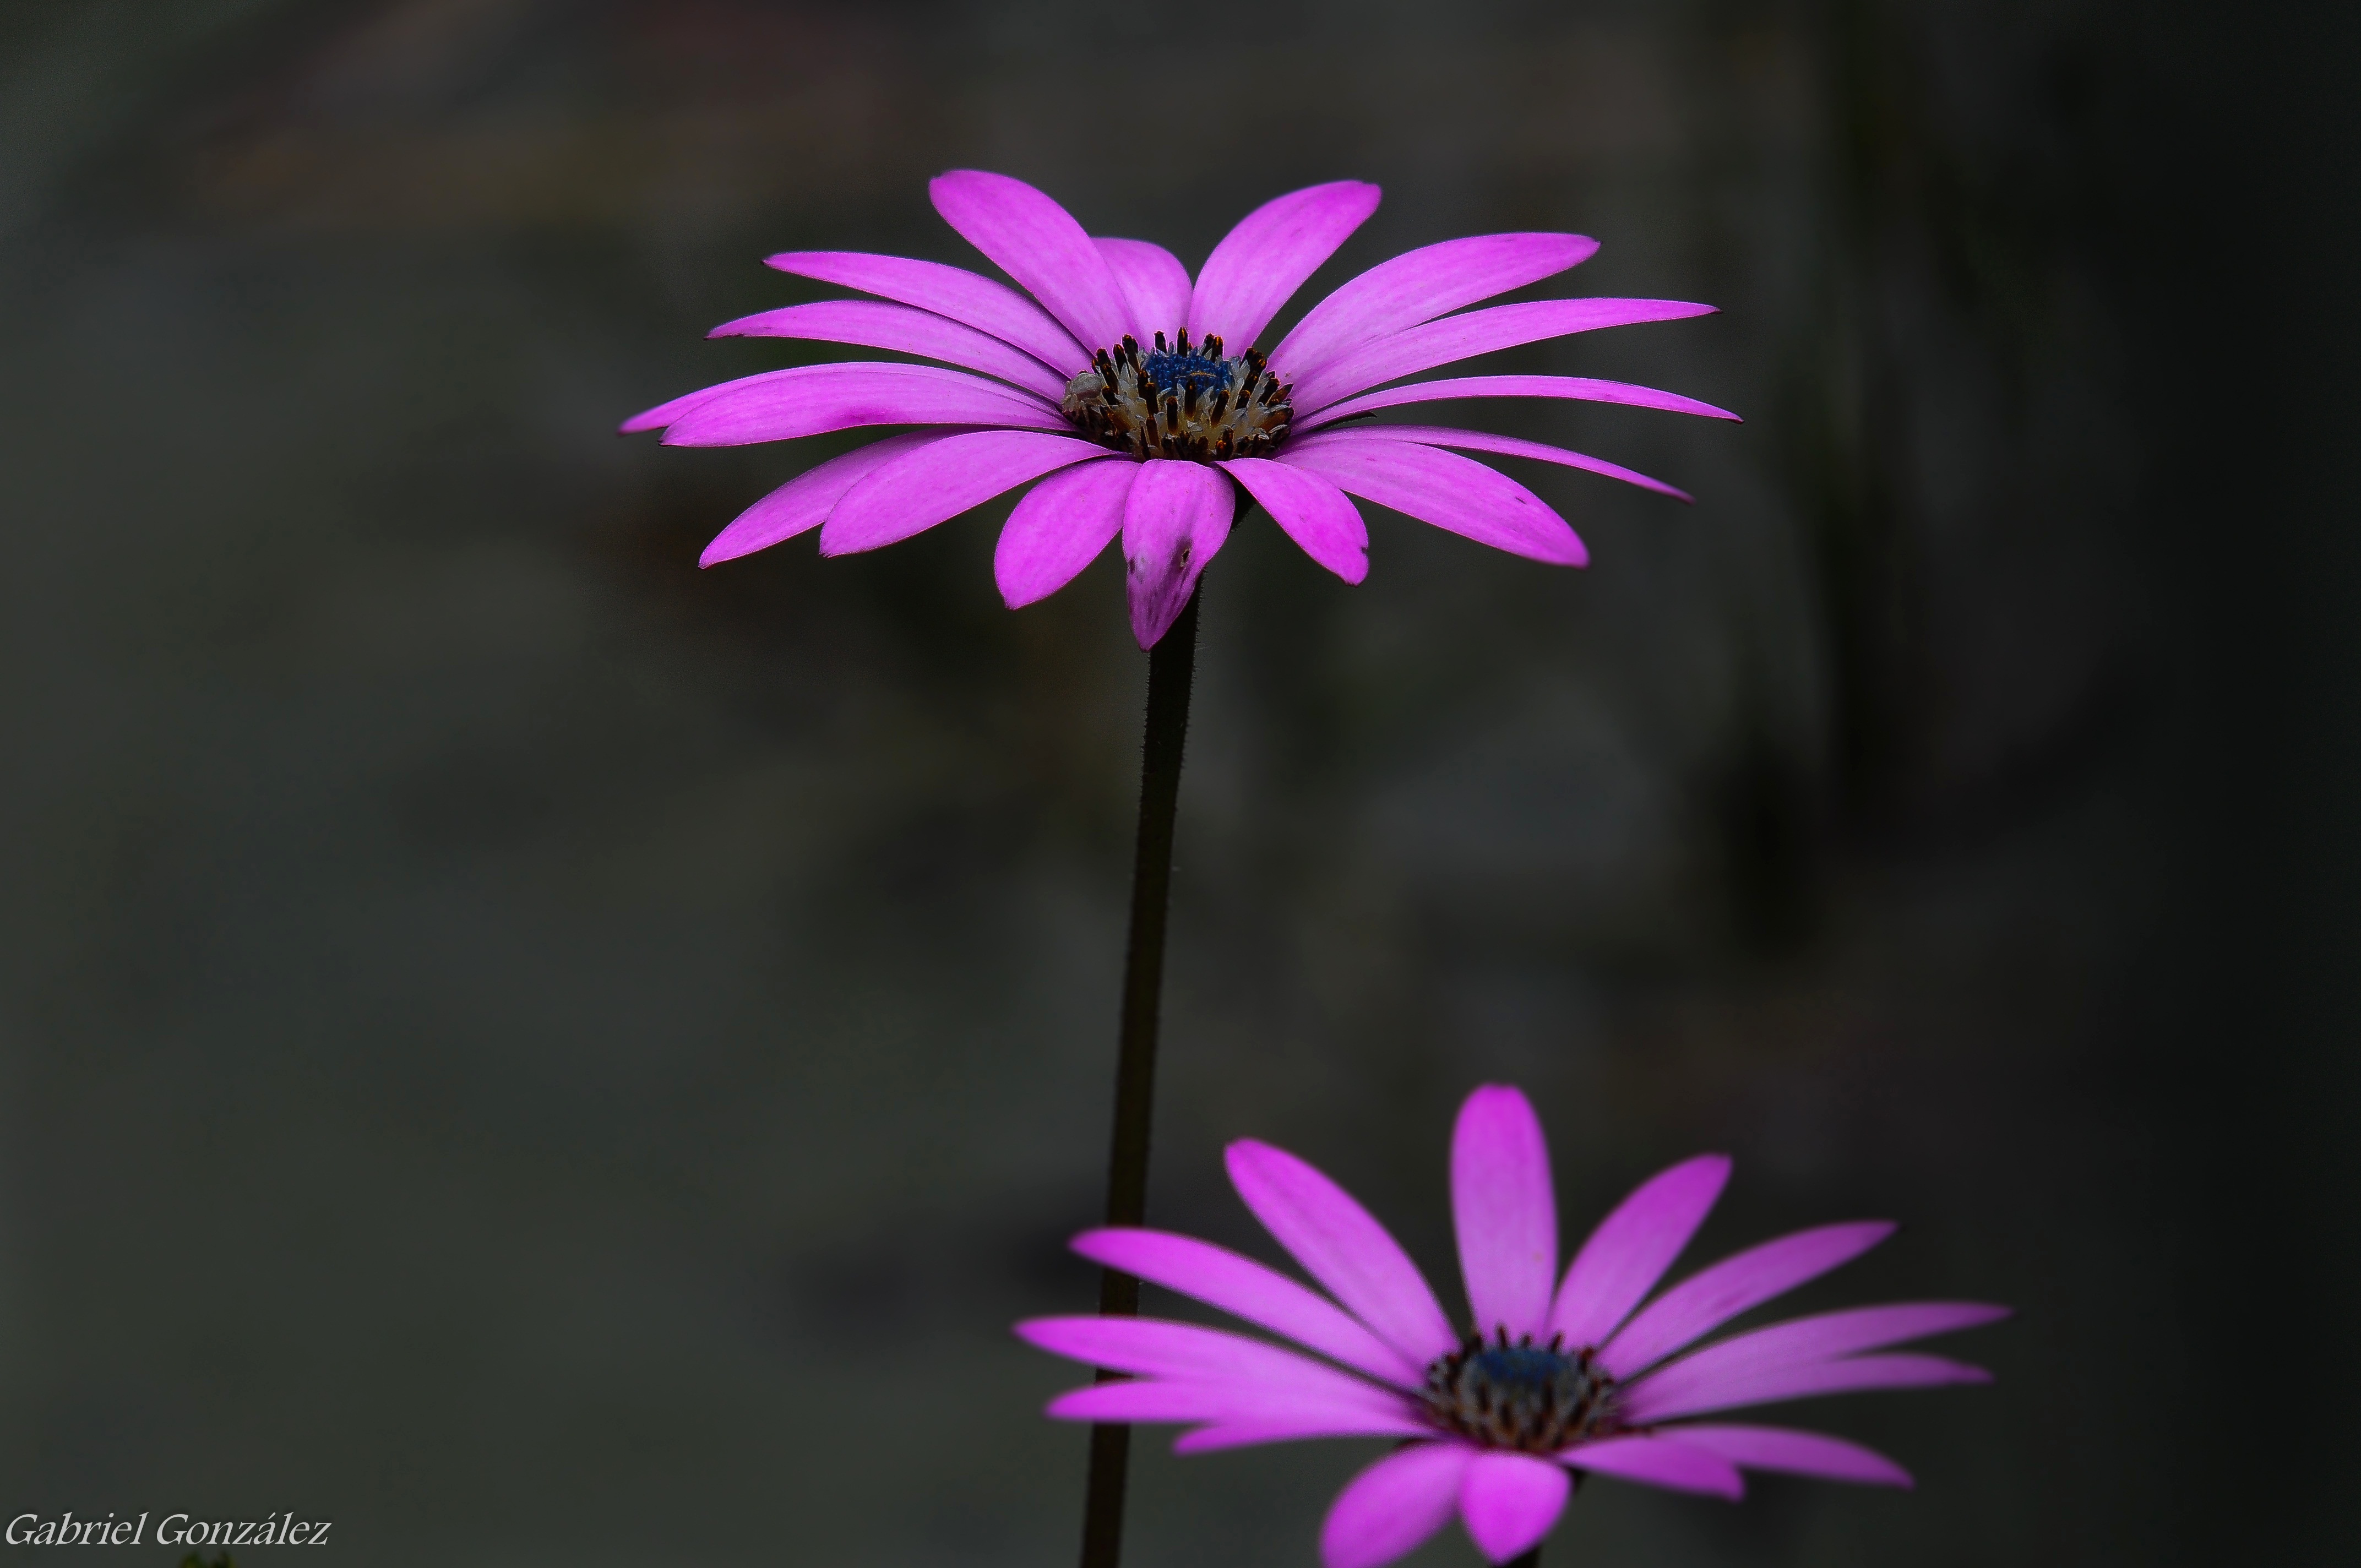
nature, blossom, plant, photography, flower, petal, daisy, macro, botany, pink, flora, wildflower, flowers, close up, naturaleza, flores, nikond90, ggl1, gaby1, sigma50500mm, 50500, gabrielcorua, xelodegalicia, macro photography, flowering plant, daisy family, plant stem, land plant, garden cosmos